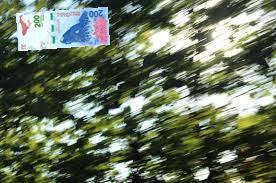
Denominación: 200